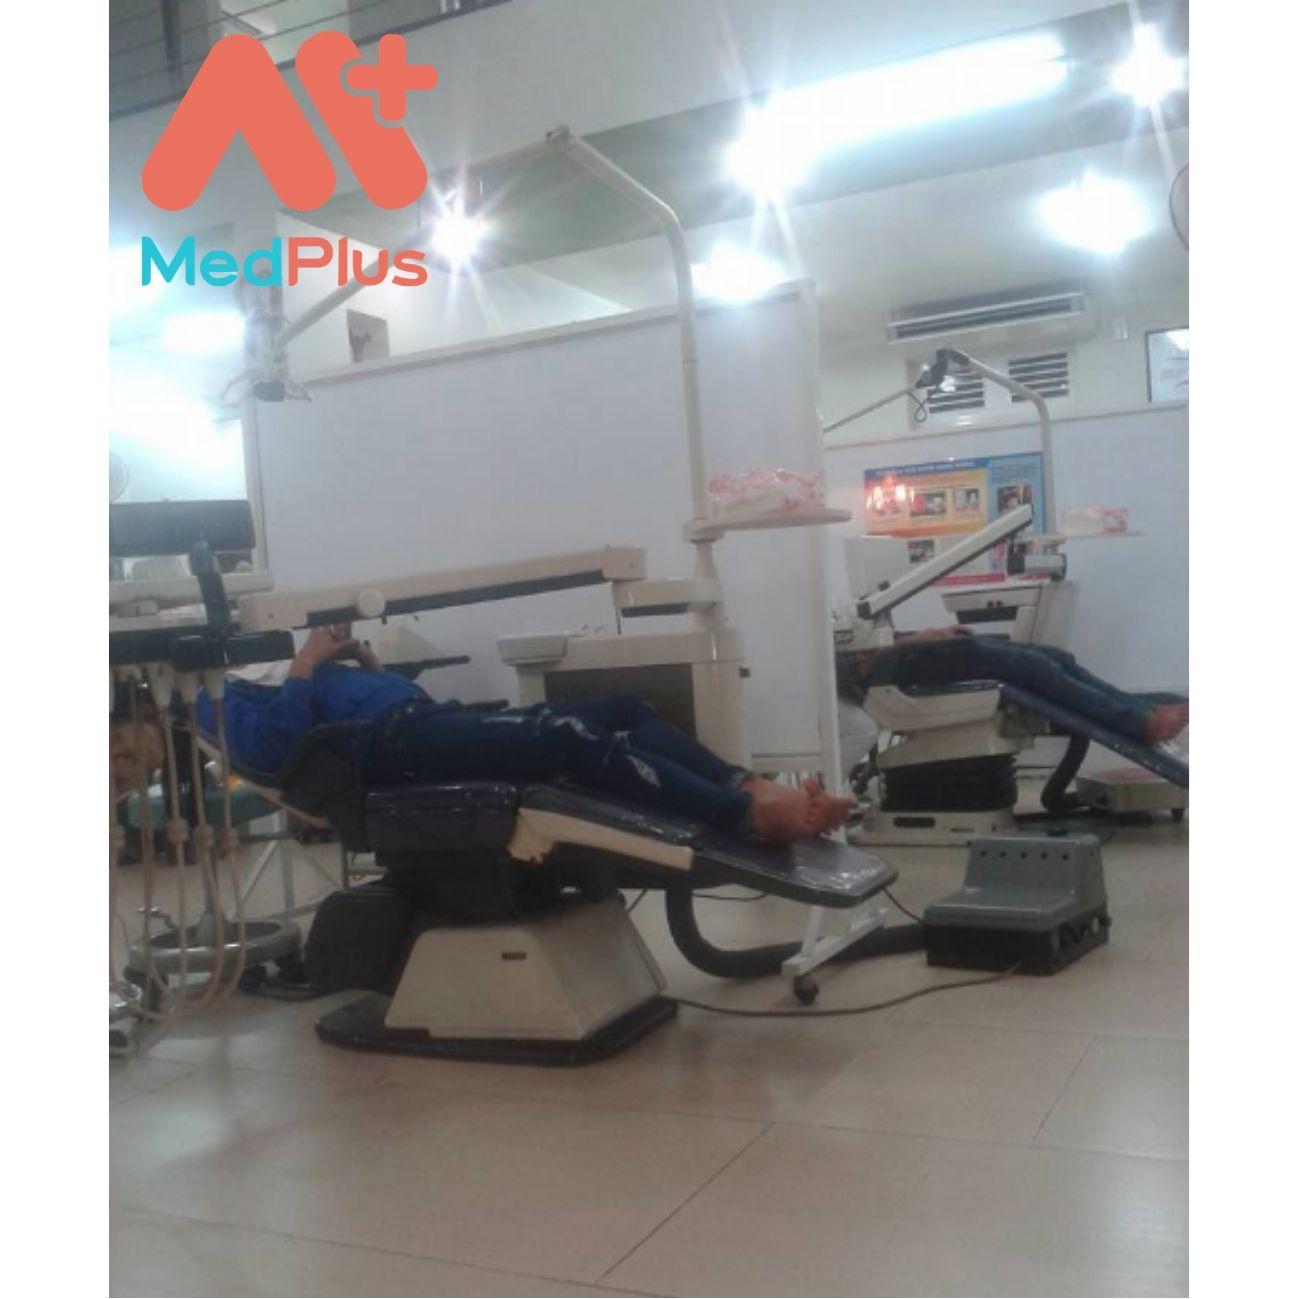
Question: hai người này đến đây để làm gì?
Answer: để kiểm tra sức khỏe